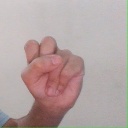
अक्षर: स